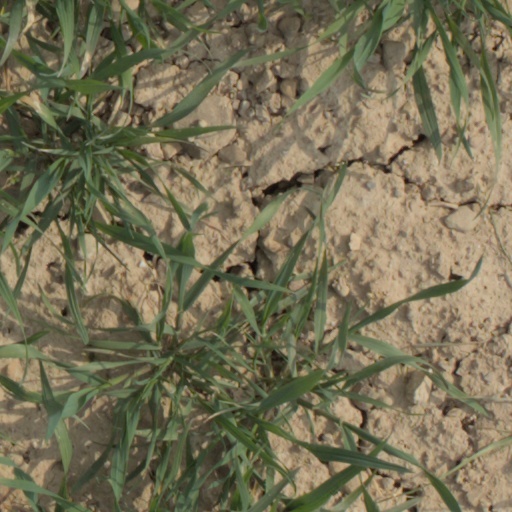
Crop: wheat